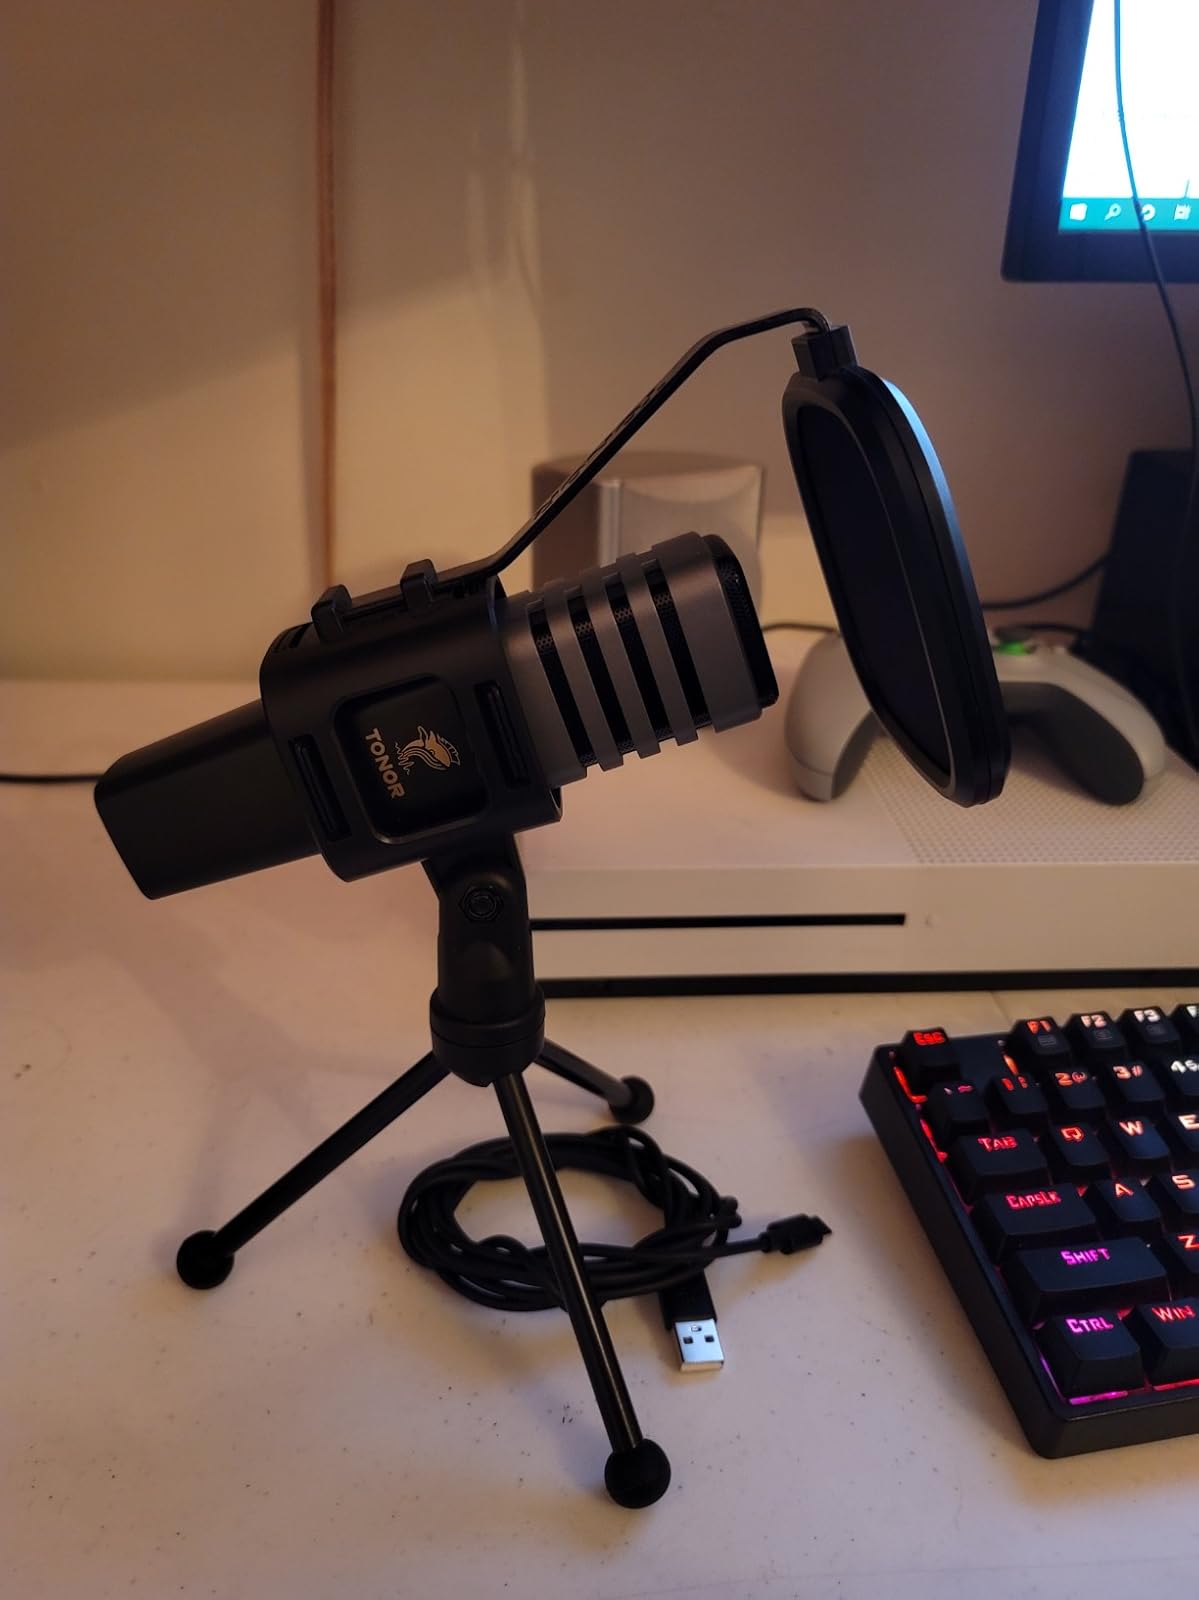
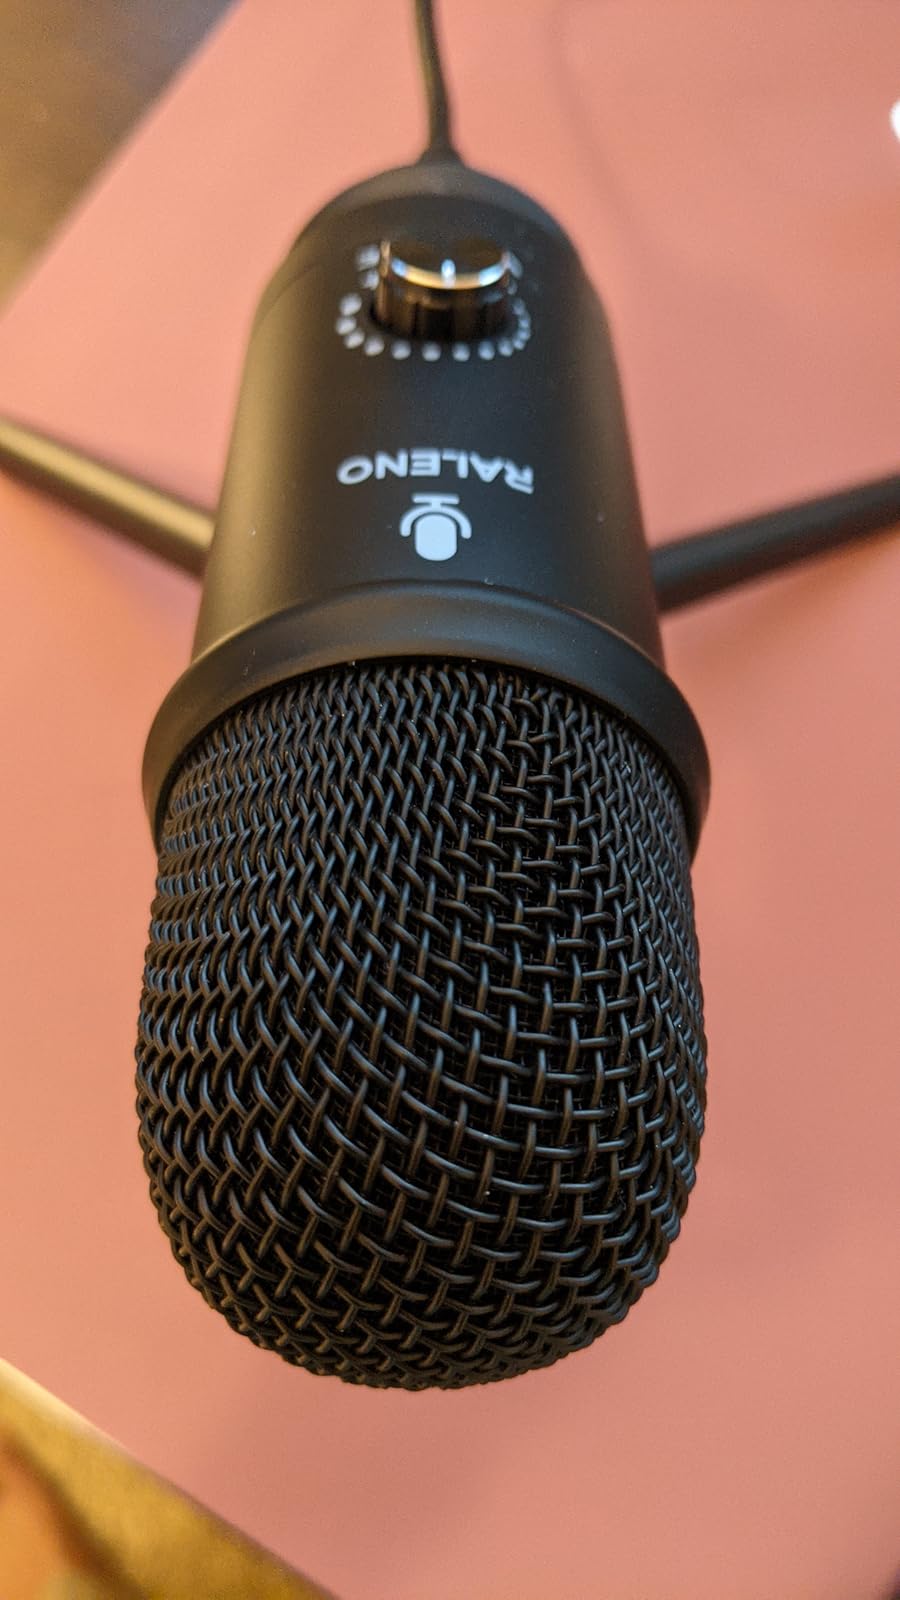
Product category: microphone
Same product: no